Enkhuizen

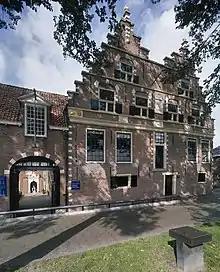
Peperhuis

Enkhuizen has a temperate oceanic climate (Köppen: Cfb), influenced by its proximity to the North Sea and the surrounding inland lakes. Summers are mild to warm, with average high temperatures between June and August of about 20–22 °C. Periods of very warm weather, exceeding 30 °C, are infrequent. Winters are generally mild, with average daytime temperatures in January around 6 °C. Nighttime frosts occur occasionally, particularly during easterly winds from the continent, but the large water bodies help to moderate temperature extremes.